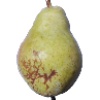
Label: Pear Williams 1